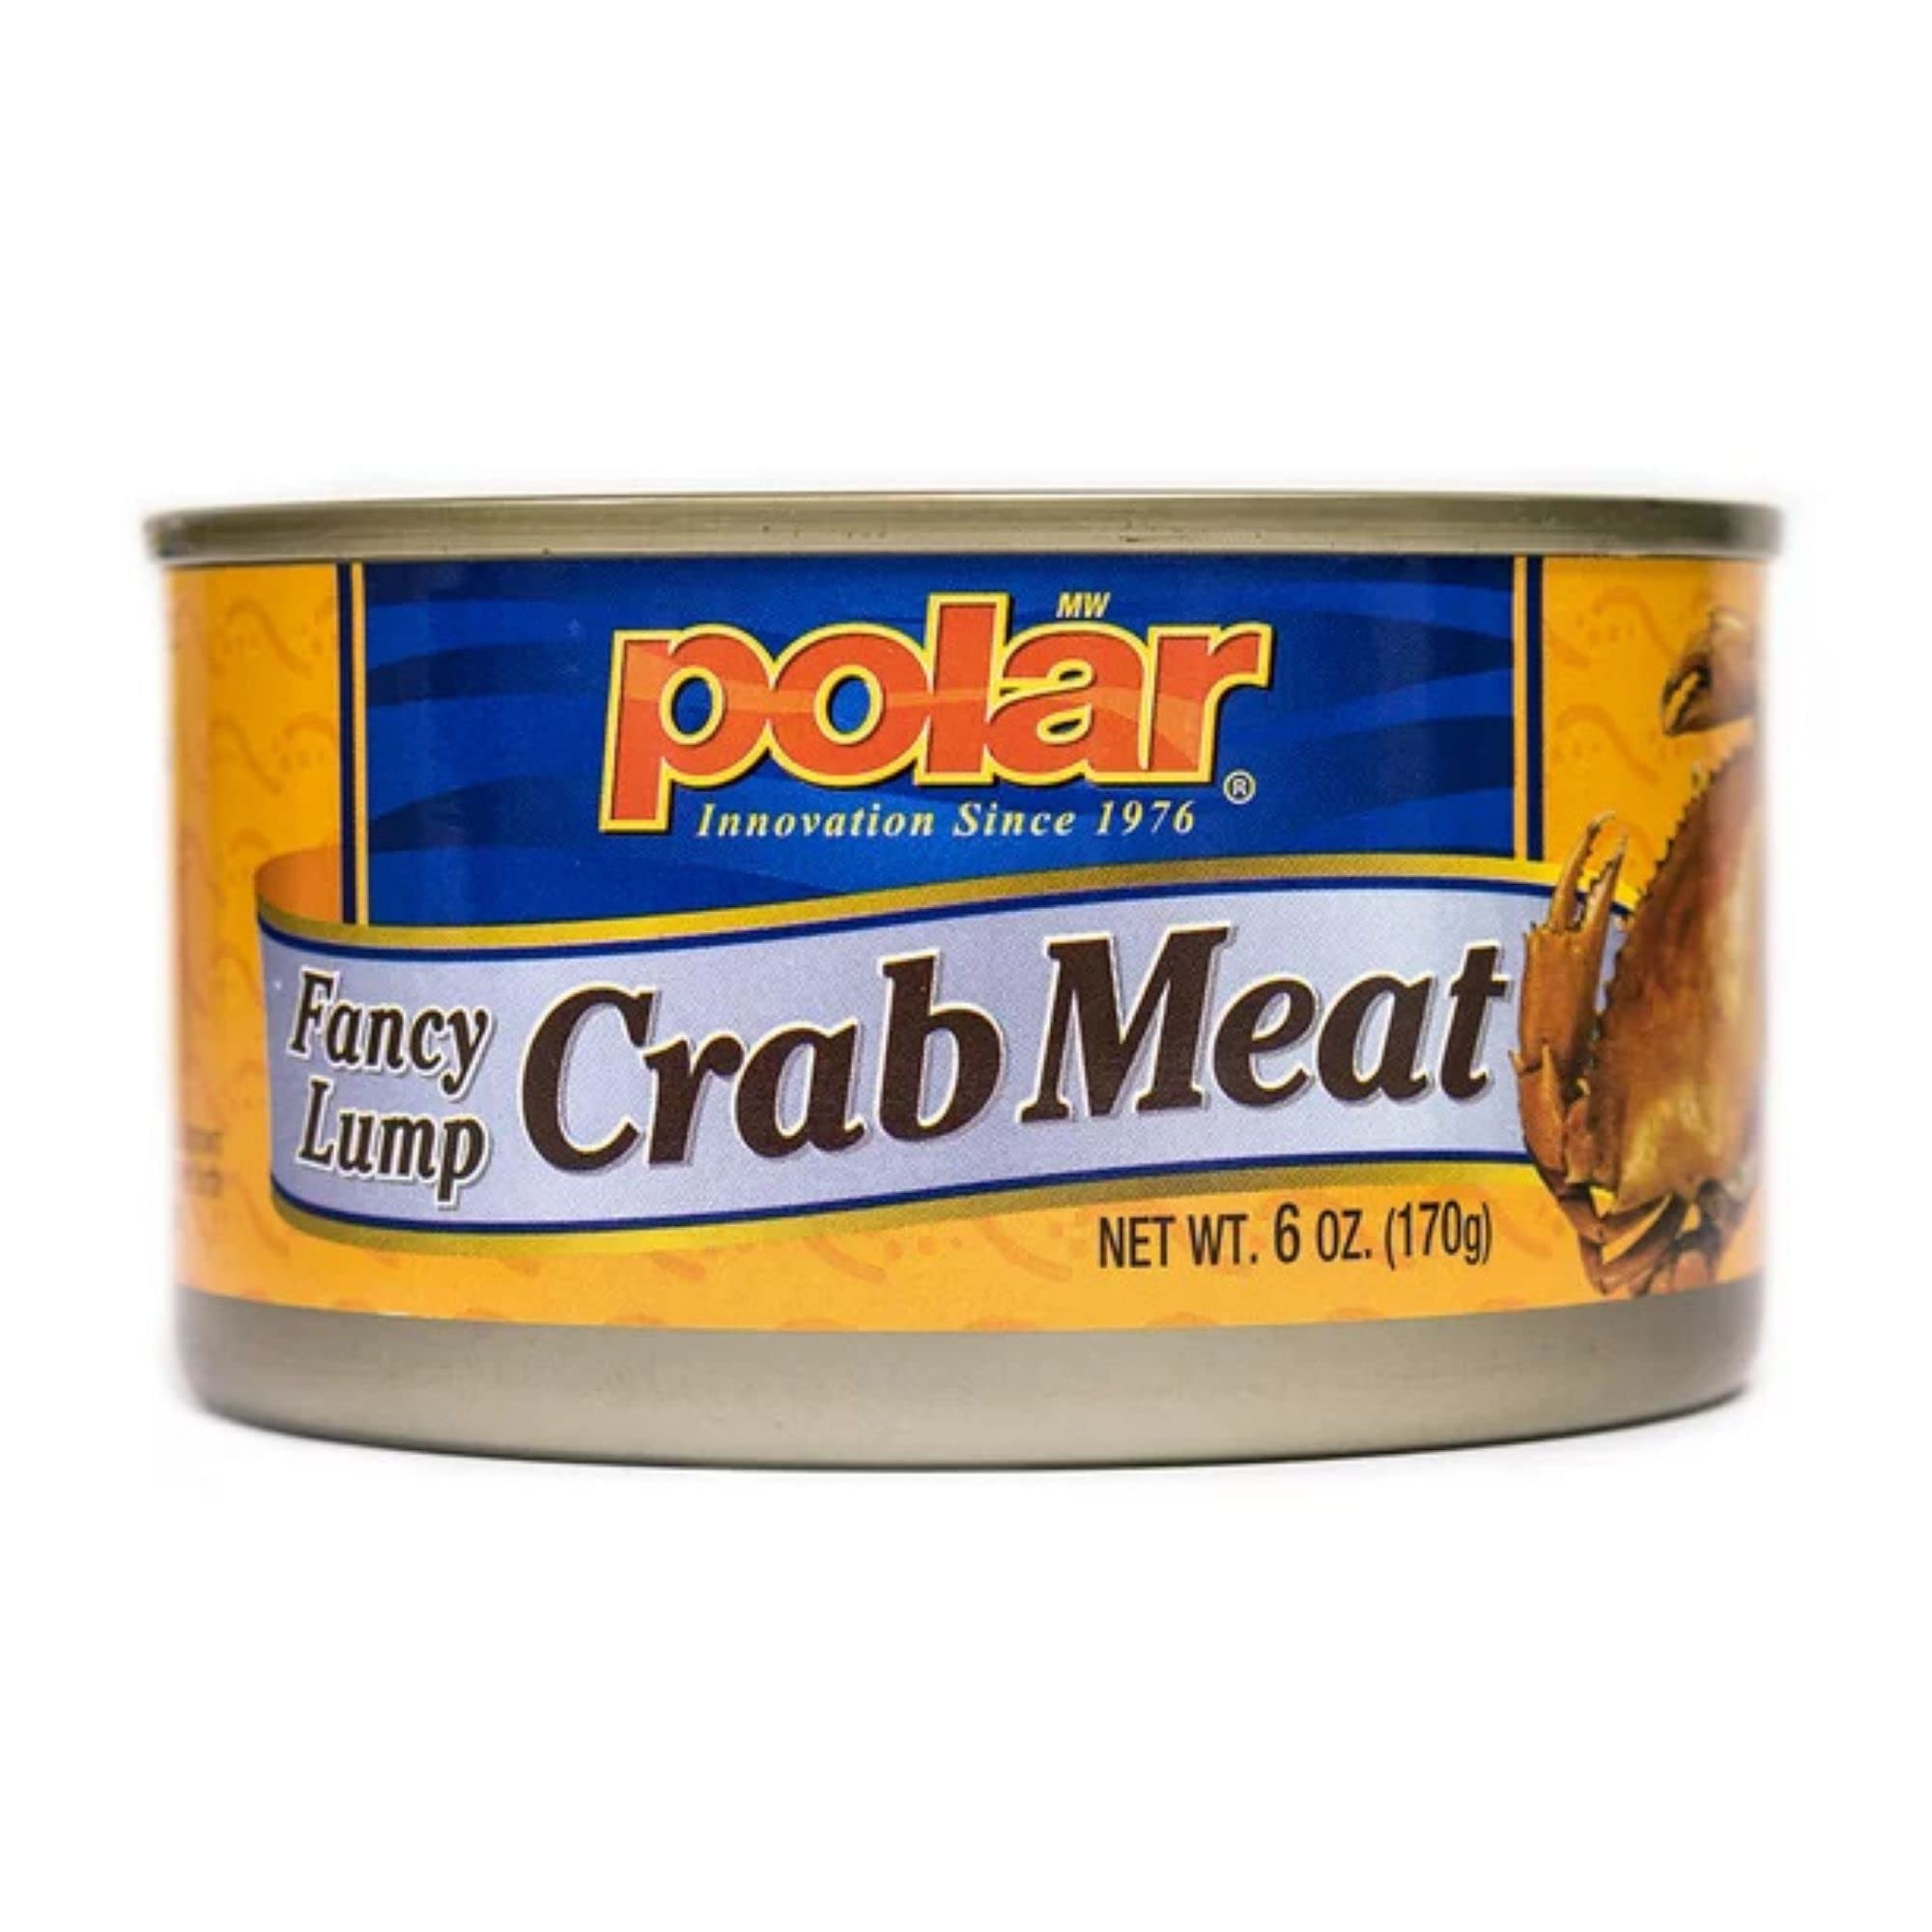
Item Name: MW Polar Fancy Lump Crab Meat ,6 Oz.
Value: 6.0
Unit: Ounce

Price: 4.66